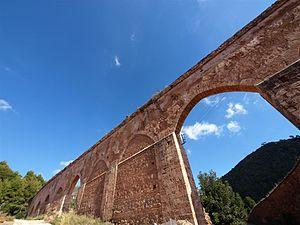
La chartreuse de Porta Cœli, Porte du ciel en latin, est un monastère de Chartreux dans la vallée de Lullén, dans la municipalité de Serra dans la région de Camp de Túria de la province de Valence en Espagne. C'est la première chartreuse construite dans le royaume de Valence et la troisième dans la couronne d'Aragon. Porta Coeli est l'une des trois chartreuses actives en Espagne avec Miraflores et la chartreuse de Montalegre.